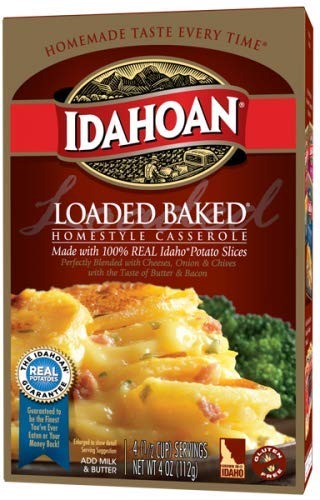
Item Name: Idahoan Homestyle Casserole Loaded Baked Potatoes 4 oz (Pack of 4)
Value: 16.0
Unit: Ounce

Price: 1.28